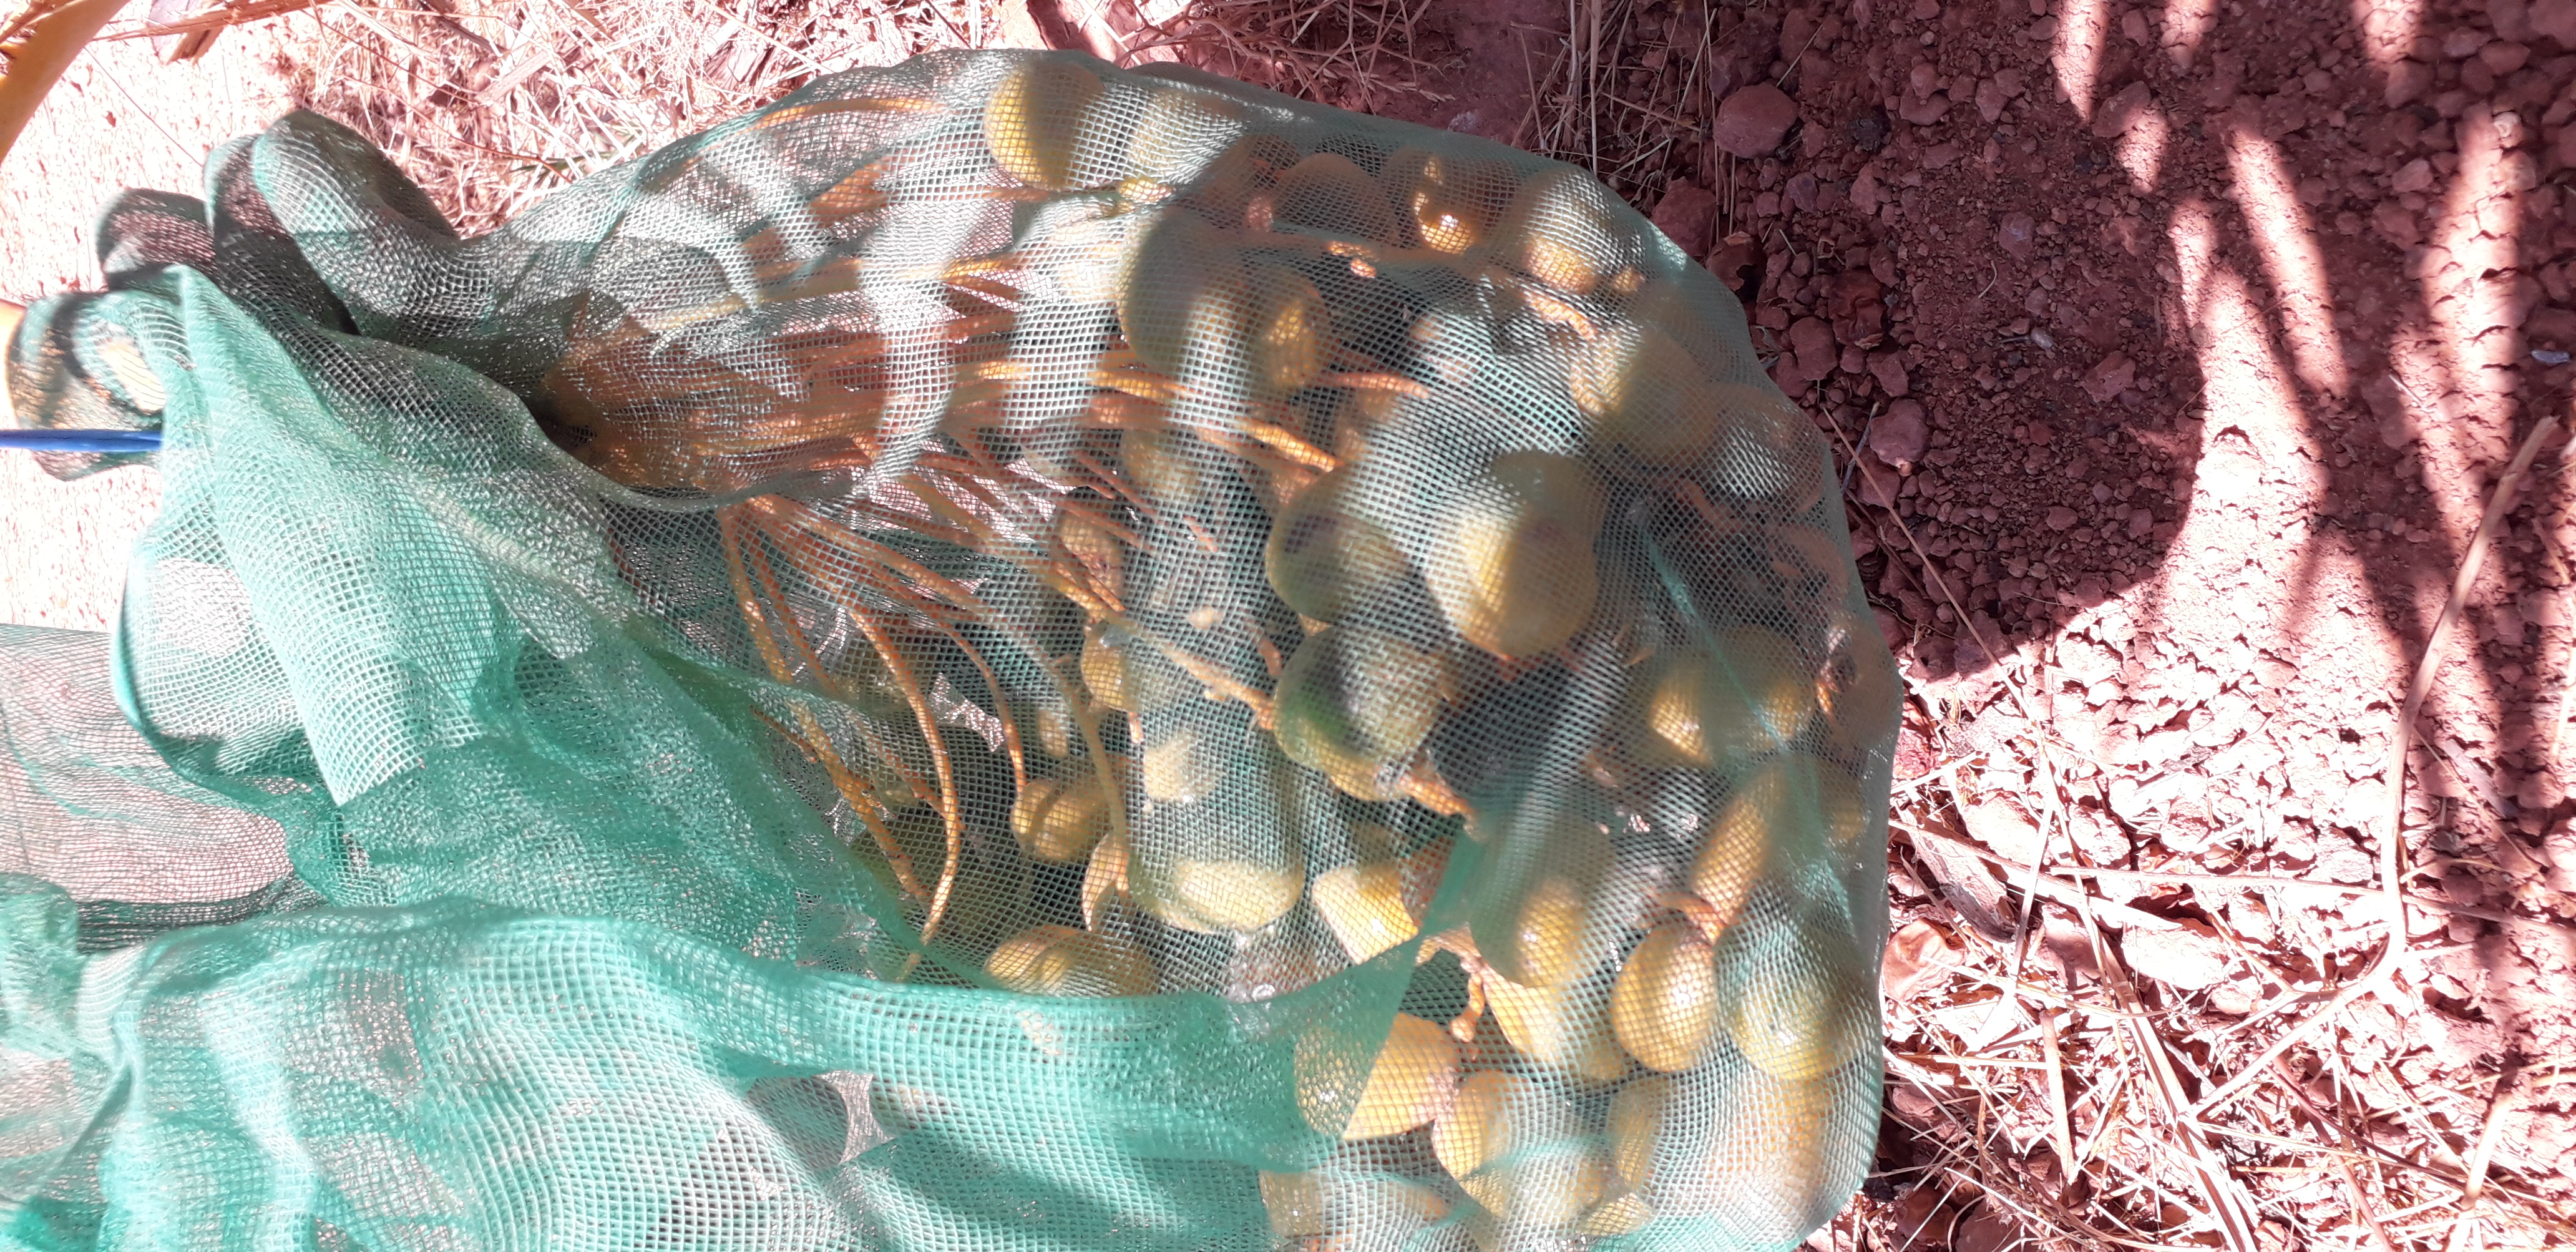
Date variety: Boufagous